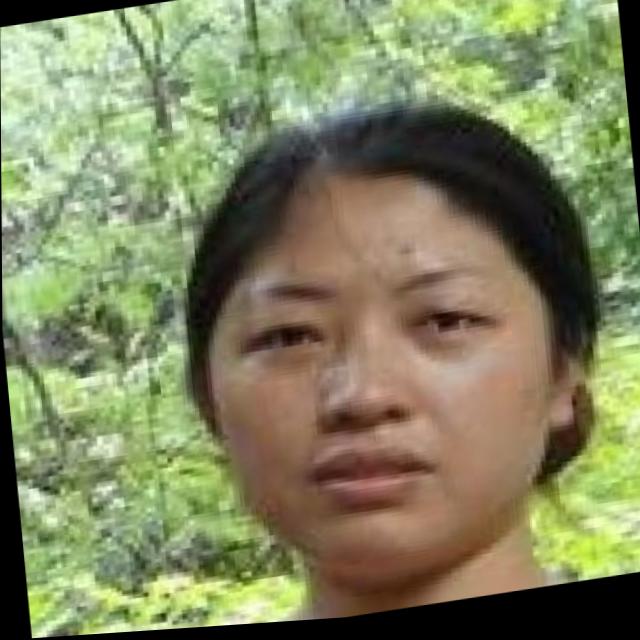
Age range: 21-44